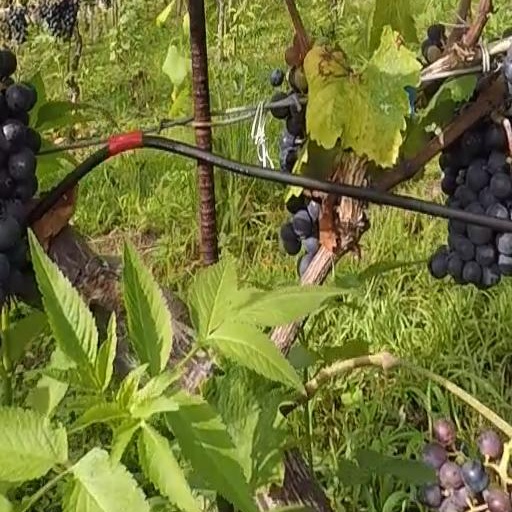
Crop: grape